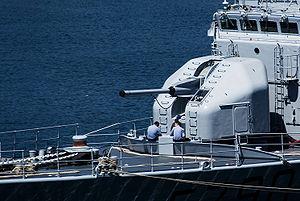
Canon de 100 mm sur la plage avant du Lieutenant de vaisseau Lavallée
Le Germinal est une frégate française, sixième de la classe Floréal, affectée aux Forces armées aux Antilles. Elle est parrainée par la ville de La Rochelle depuis le 20 mai 1994.
Le canon de 100 mm Modèle 53 et dérivés est un canon naval multicibles dont les différentes versions équipent la plupart des navires militaires français post-Seconde Guerre mondiale.